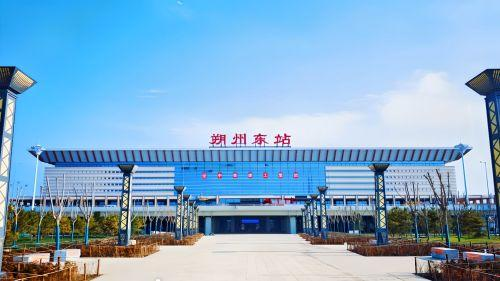
地标名称：朔州东站
所在城市：朔州市·朔城区